Monte Wolfe

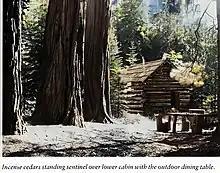
Monte Wolfe Lower Cabin

It was the policy of the aviation school to completely train and equip a squadron before sending it into the field. The squadron consisted of six flying officers and thirty-nine enlisted men, primarily mechanics. Two officers and ten men were transferred from the 1st Aero Squadron. The USAT Sheridan sailed from San Francisco for Manila on 5 January 1916 with the squadron. After two weeks of quarantine, the unit reached its station on Corregidor on 14 February without aircraft. It was the first complete aviation unit assigned outside of the United States.